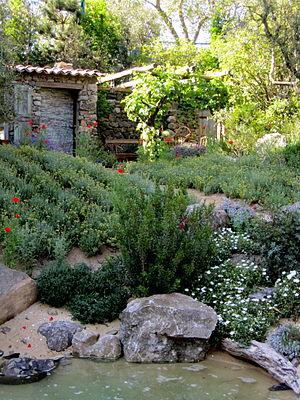
Cabanon, treille et romarin à Chelsea
Il y a eu une véritable viticulture en Grande-Bretagne il y a quelques centaines d'années mais il n'en reste que peu de choses actuellement. Néanmoins, les Britanniques sont en général très intéressés, voire passionnés, par tout ce qui concerne le vin, et ce depuis des siècles. On peut citer Hambledon vineyard comme le précurseur de la viticulture moderne anglaise dans les années 1950.